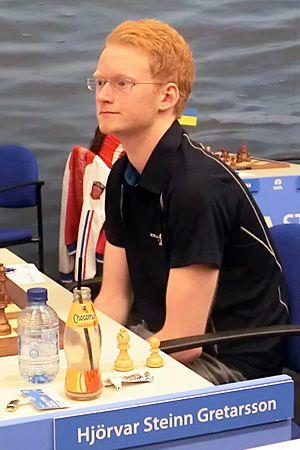
Hjörvar Steinn Grétarsson est un joueur d'échecs islandais né le 29 mai 1993 à Reykjavik.